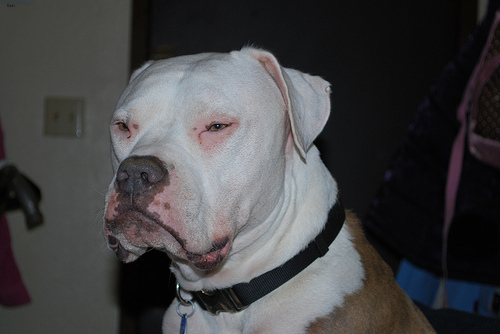
Animal: dog
Breed: american_bulldog